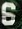
Number: 6